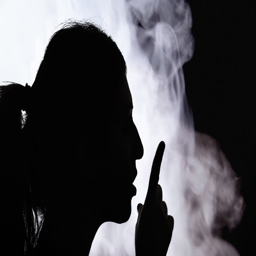
the smokey silhouette of a woman silencing someone with her finger over her mouth .